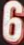
Number: 6